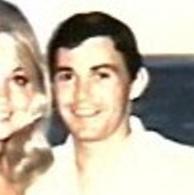
Age: 32